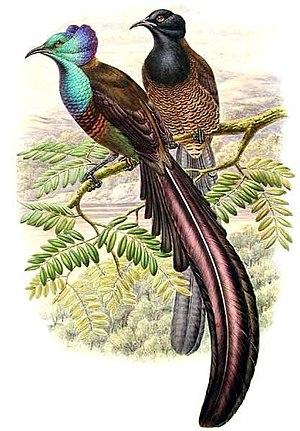
Le Paradisier de Stéphanie est une espèce de passereaux de la famille des Paradisaeidae, nommé en l'honneur de la princesse Stéphanie de Belgique.
Le genre Astrapia traditionnellement classé dans la famille des Paradiséidés.